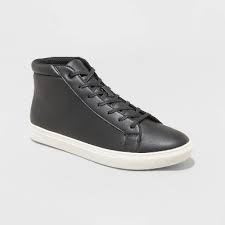
Label: Sneaker